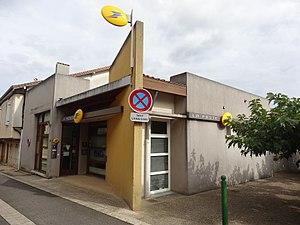
Agence postale de Miélan.
Miélan est une commune française située dans le département du Gers, en région Occitanie.